Arkan

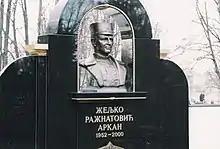
Ražnatović's grave

A memorial ceremony in Ražnatović's honour was held on 19 January 2000, with writer Branislav Crnčević, Yugoslav Left official Aleksandar Vulin, singers Oliver Mandić, Toni Montano, and Zoran Kalezić, along with the entire first team of FK Obilić, including club director Dragoslav Šekularac, in attendance. Ražnatović was buried at the Belgrade New Cemetery with military honours by his volunteers and with funeral rites on 20 January 2000. Sources dispute the number of people that attended, but most sources state between 2,000 to 10,000 people attended the funeral.